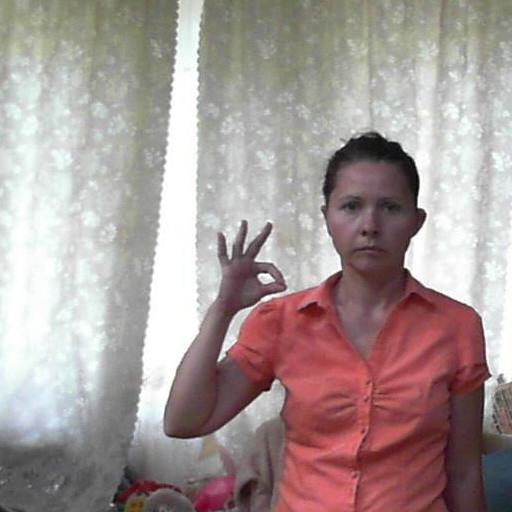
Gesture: ok